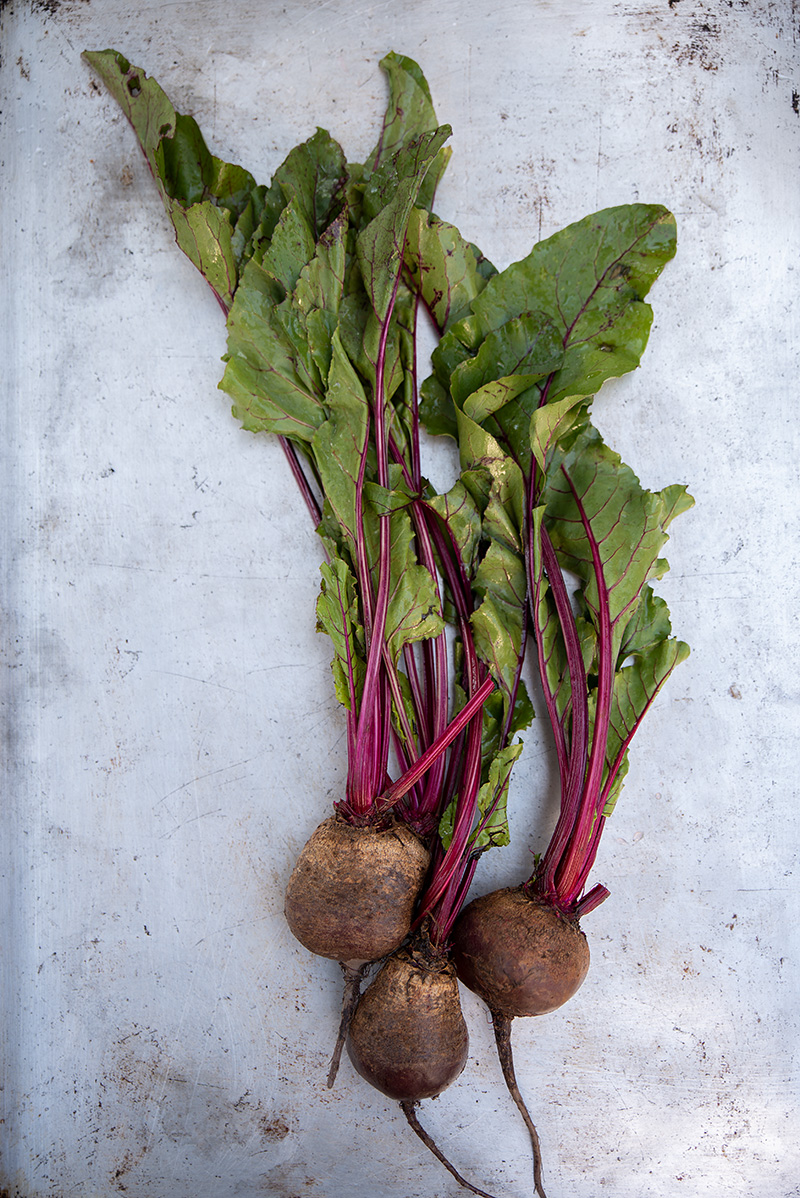
Label: beet